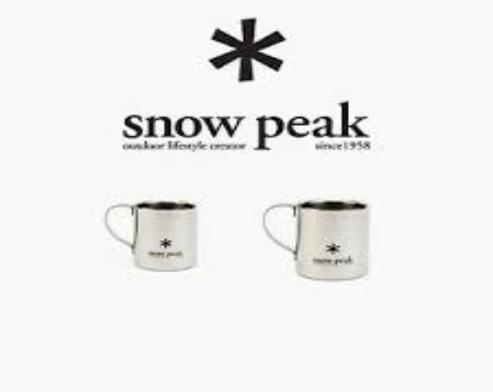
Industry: Sports